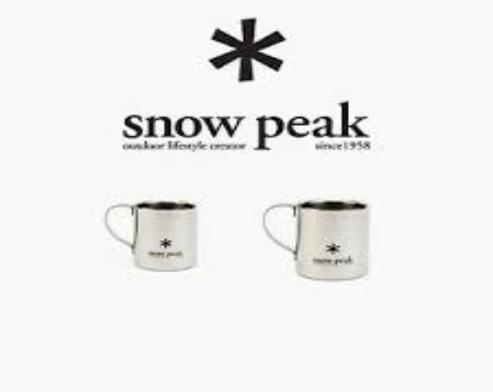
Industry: Sports